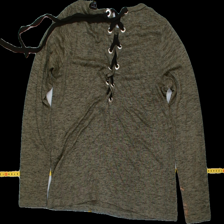
View: back
Type: T-shirt
Category: Ladies
Brand: Amisu (New yorker)
Colors: Green, Black
Material: 83% Visc 17% Poly
Pattern: Plain
Cut: C-collar
Size: M
Season: All
Trend: No trend
Stains: No
Price range: <50
Recommended usage: Export